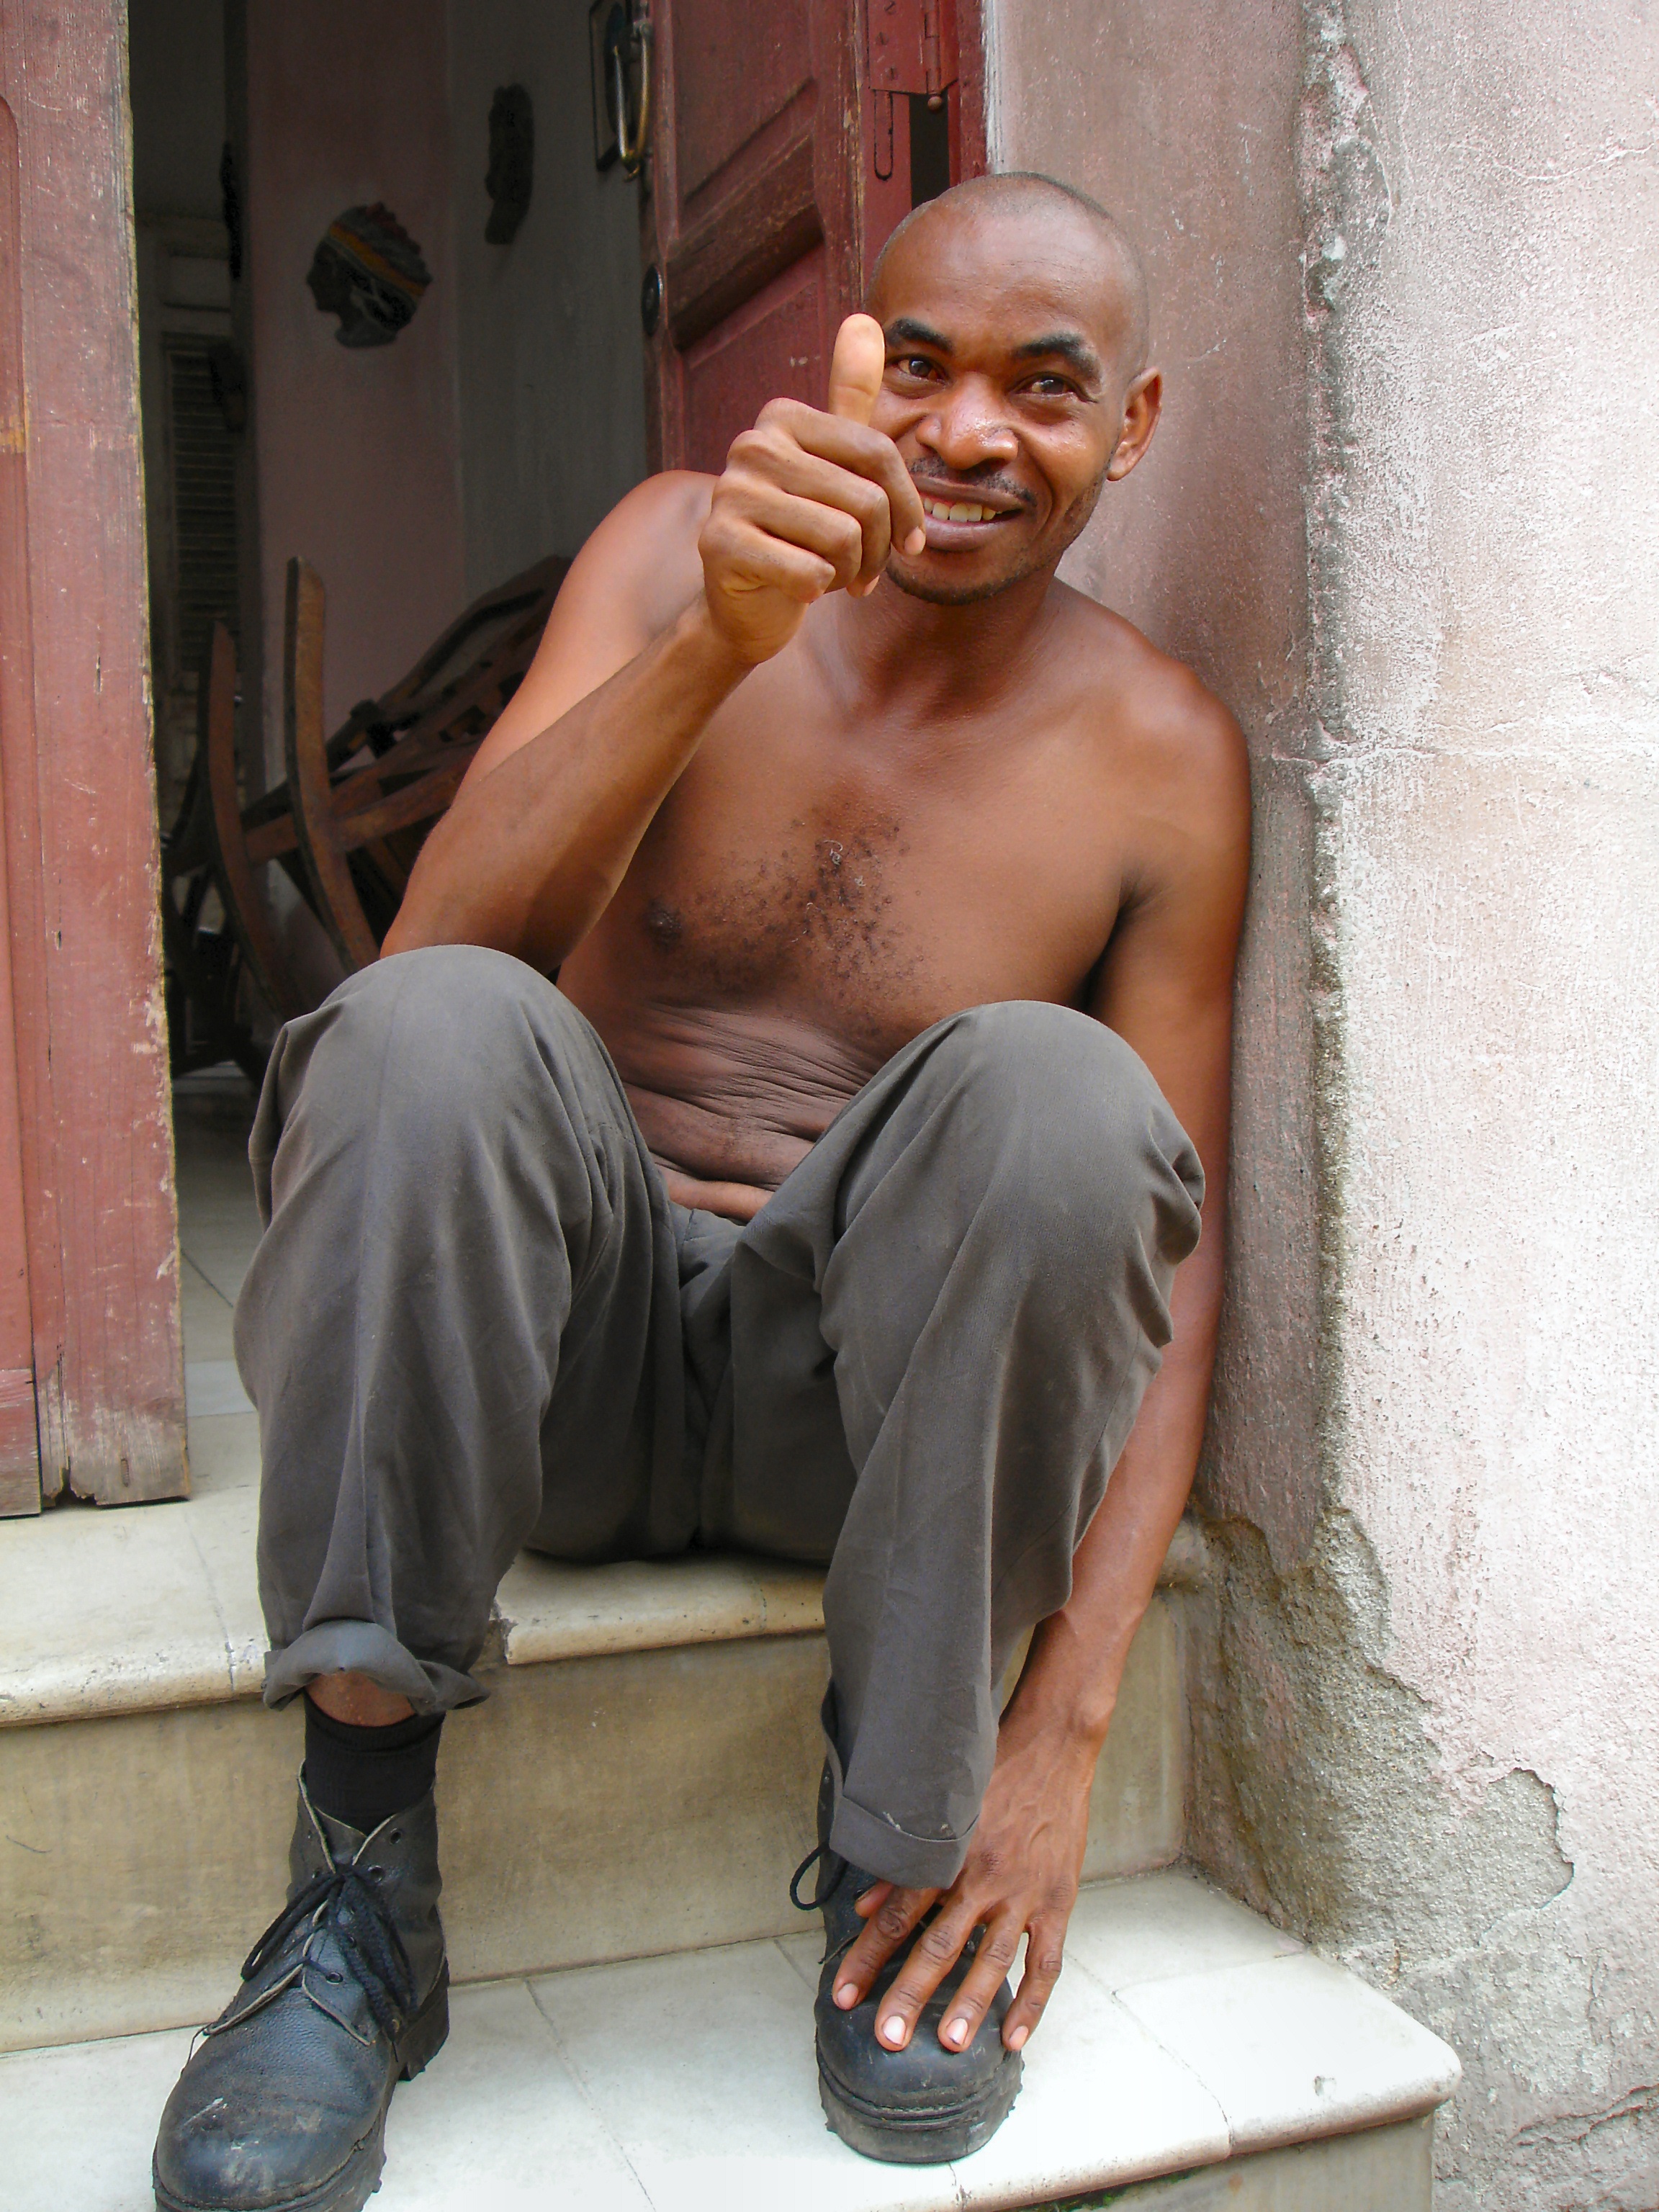
man, person, woman, male, leg, model, sitting, clothing, lady, muscle, human body, cuba, photograph, beauty, image, greeting, relaxed, interaction, tough, photo shoot, sense, human positions, art model